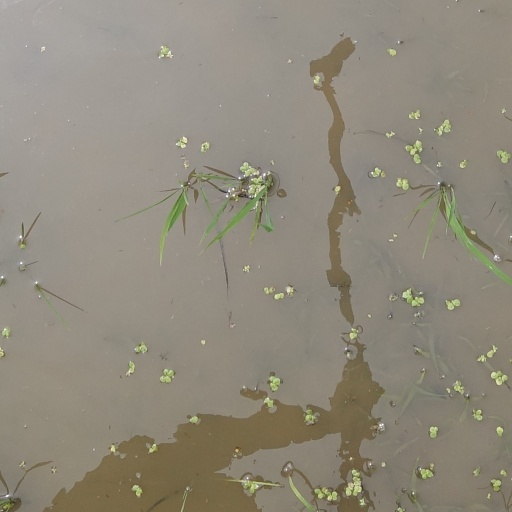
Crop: rice